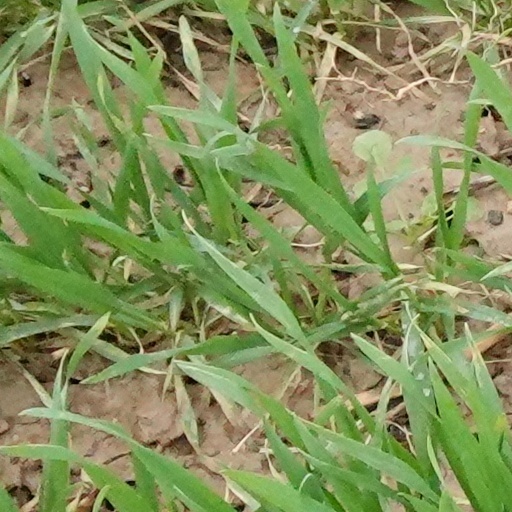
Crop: wheat